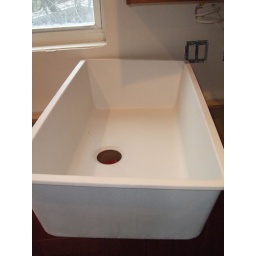
I may be able to bathe in this kitchen sink